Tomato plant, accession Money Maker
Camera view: vertical (180 deg); turntable rotation: 180 degrees
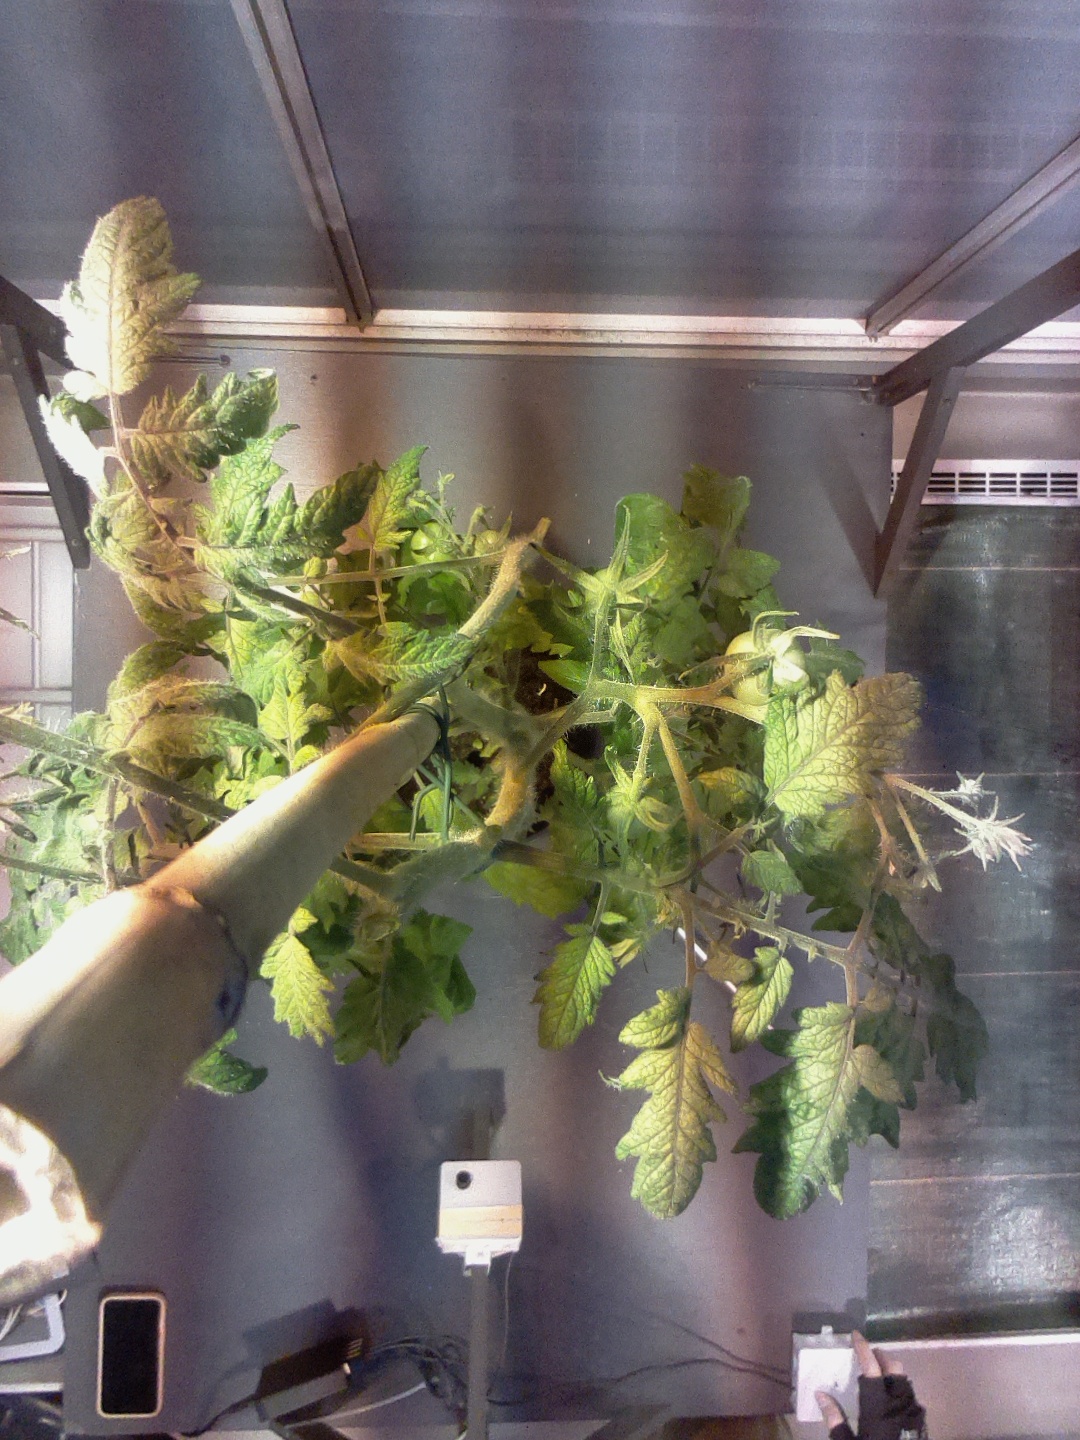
BBCH growth stage 74: 40%-50% of final fruit size